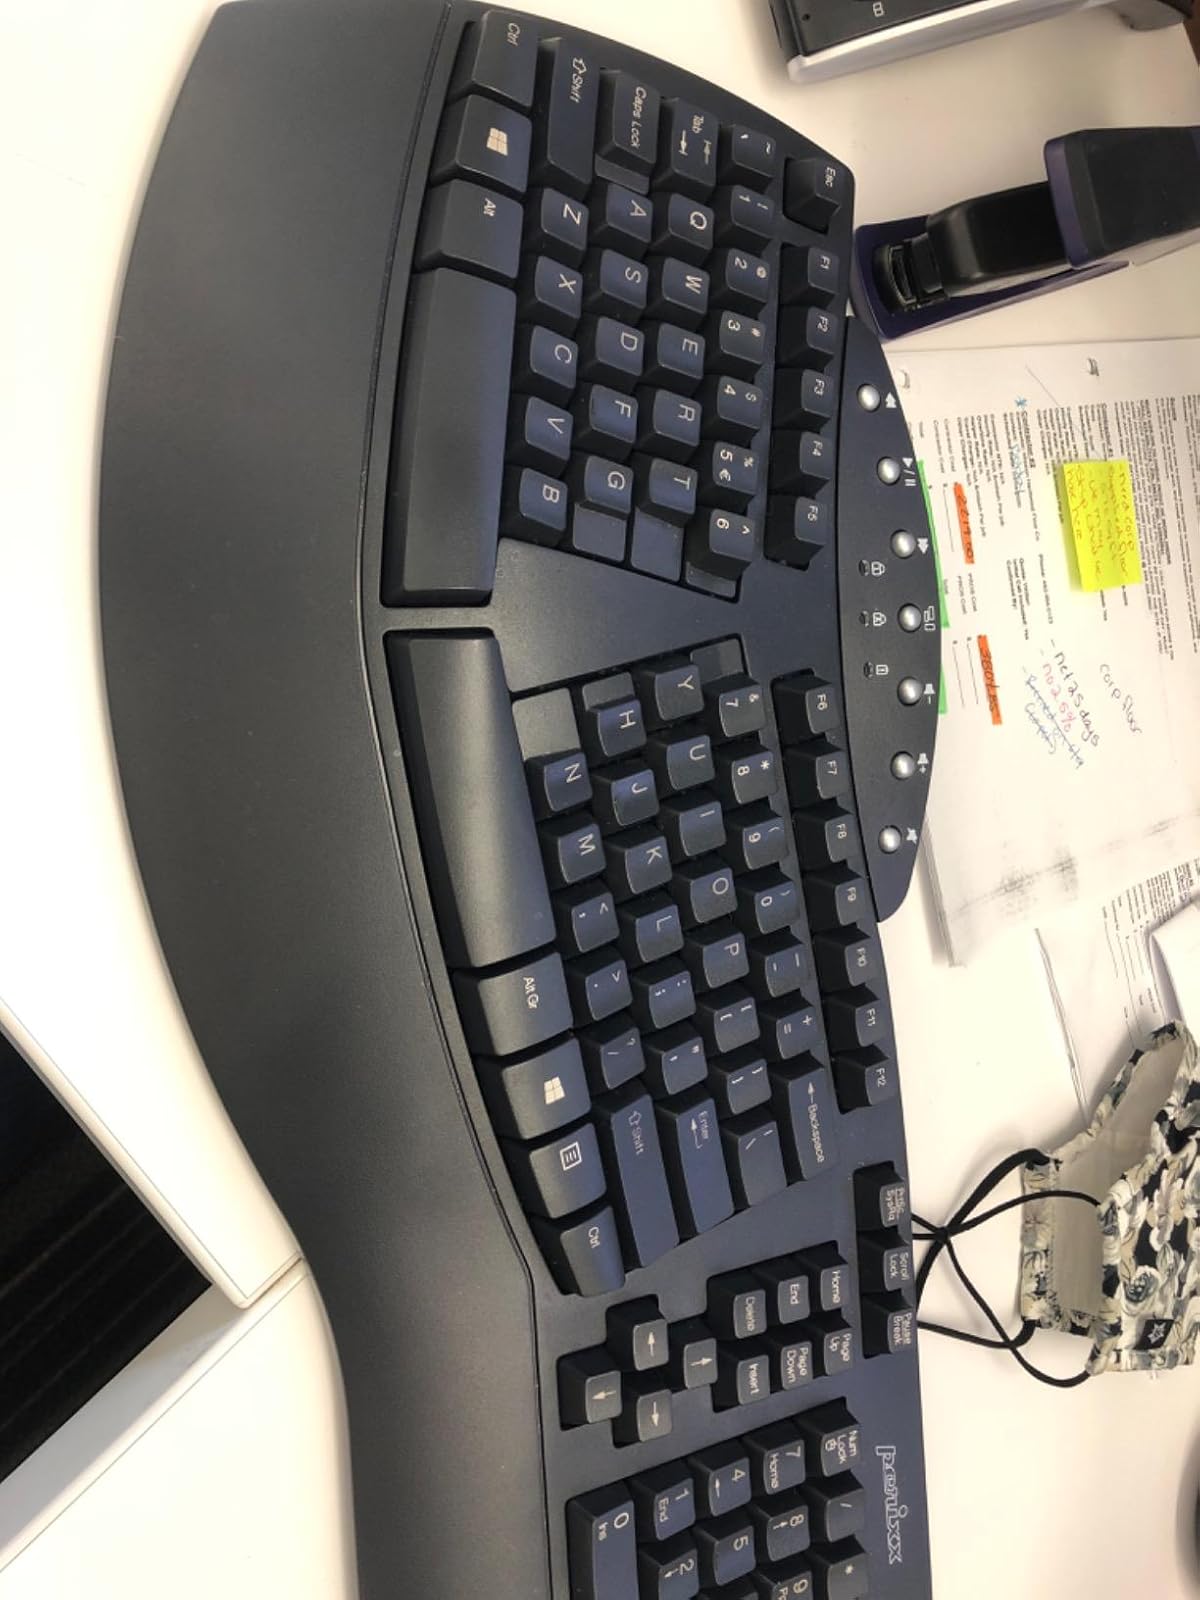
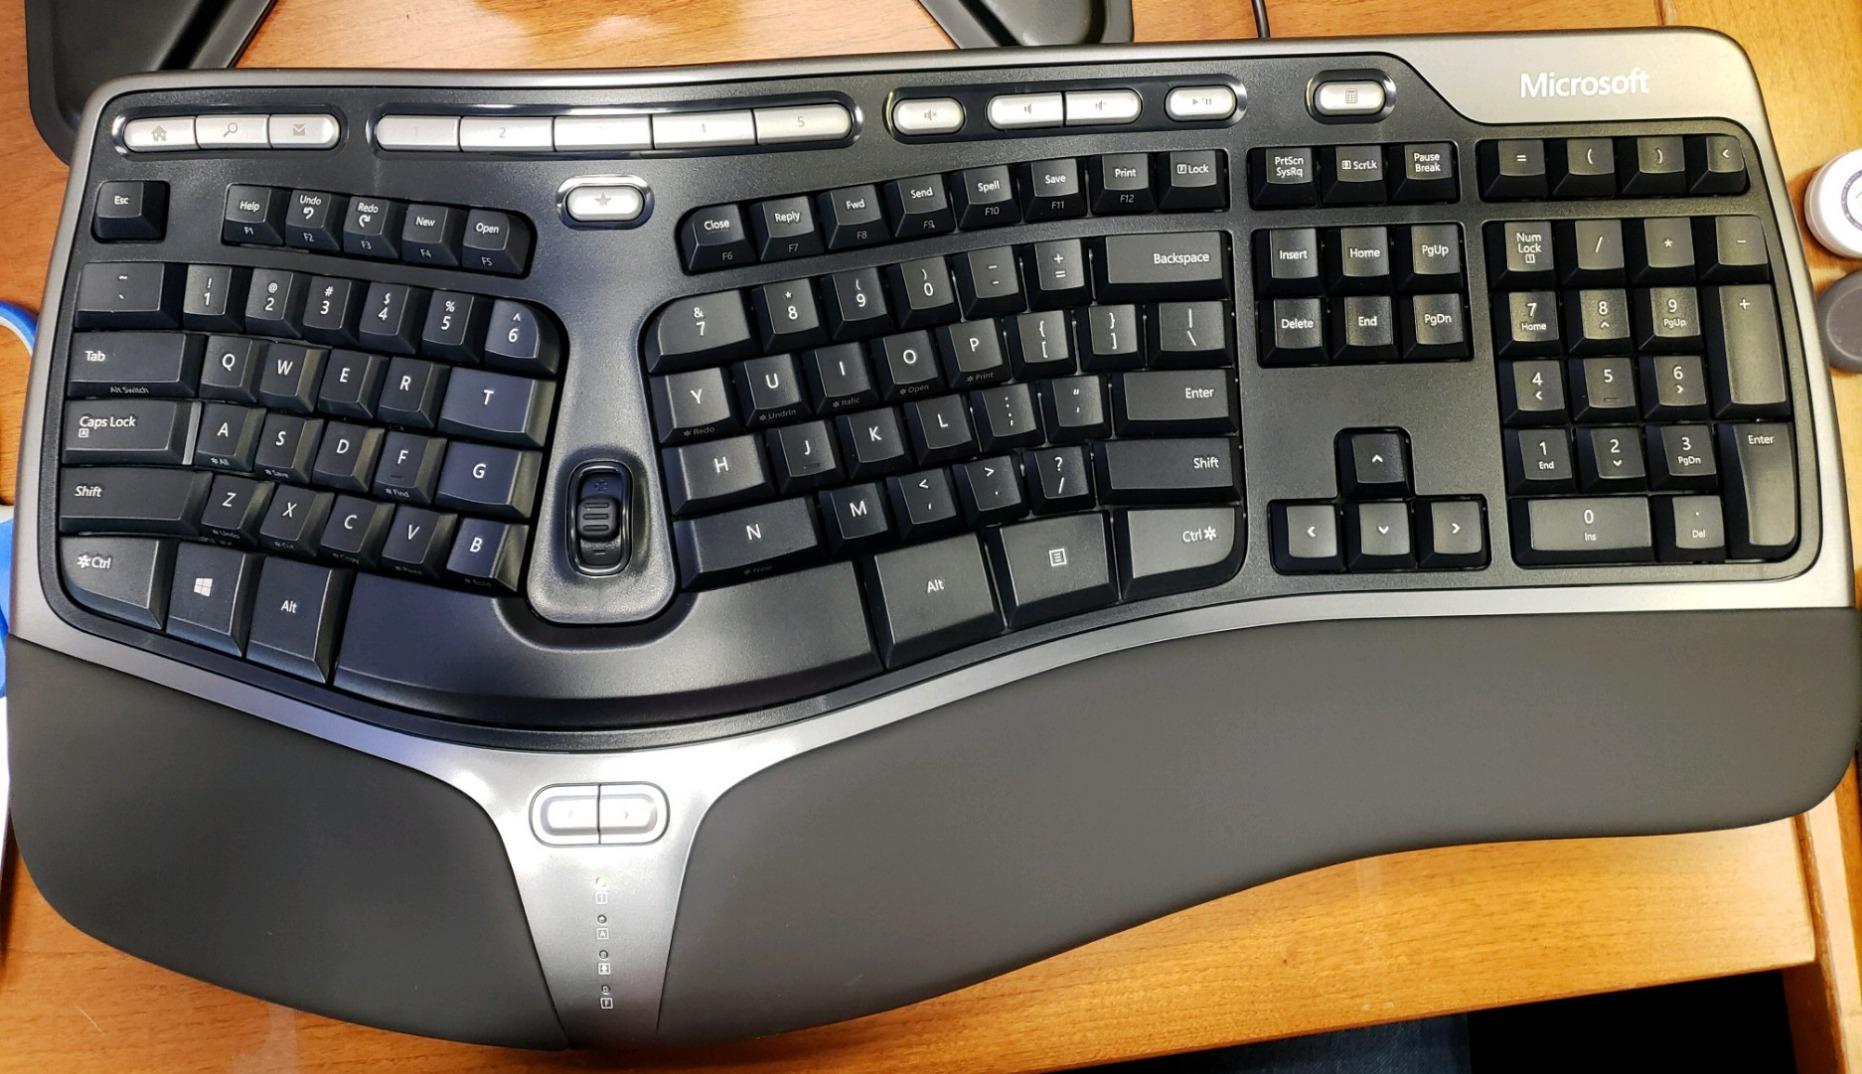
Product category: keyboard
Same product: no